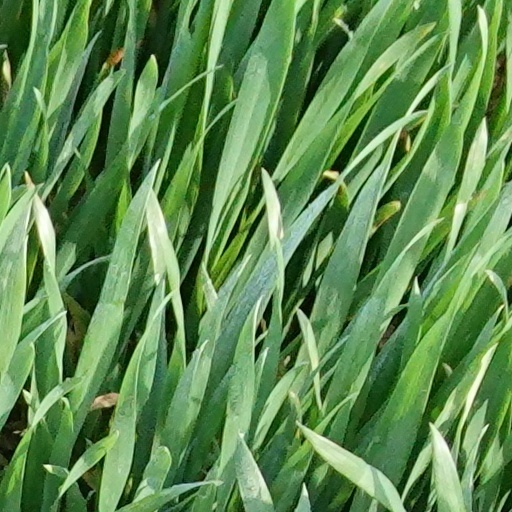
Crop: wheat